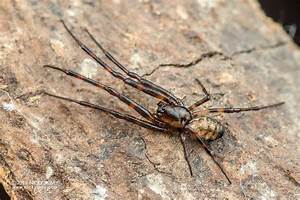
Label: spider